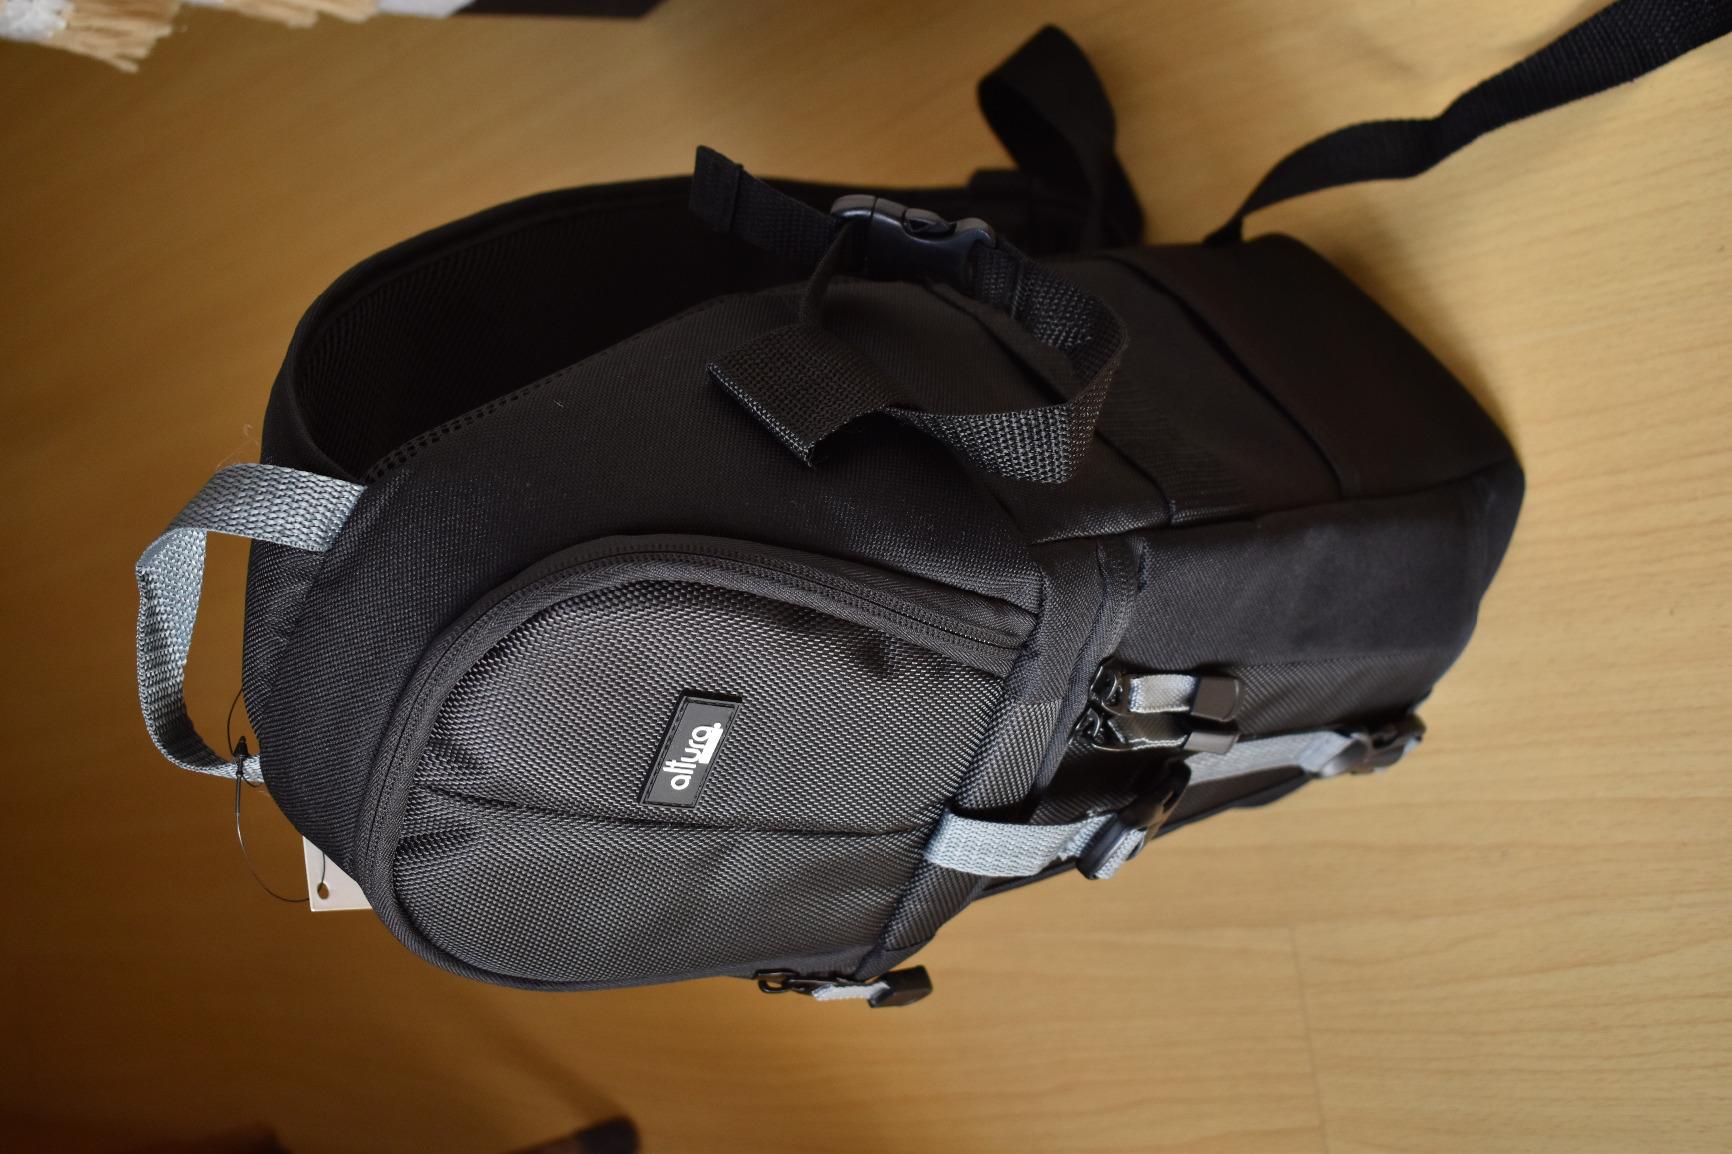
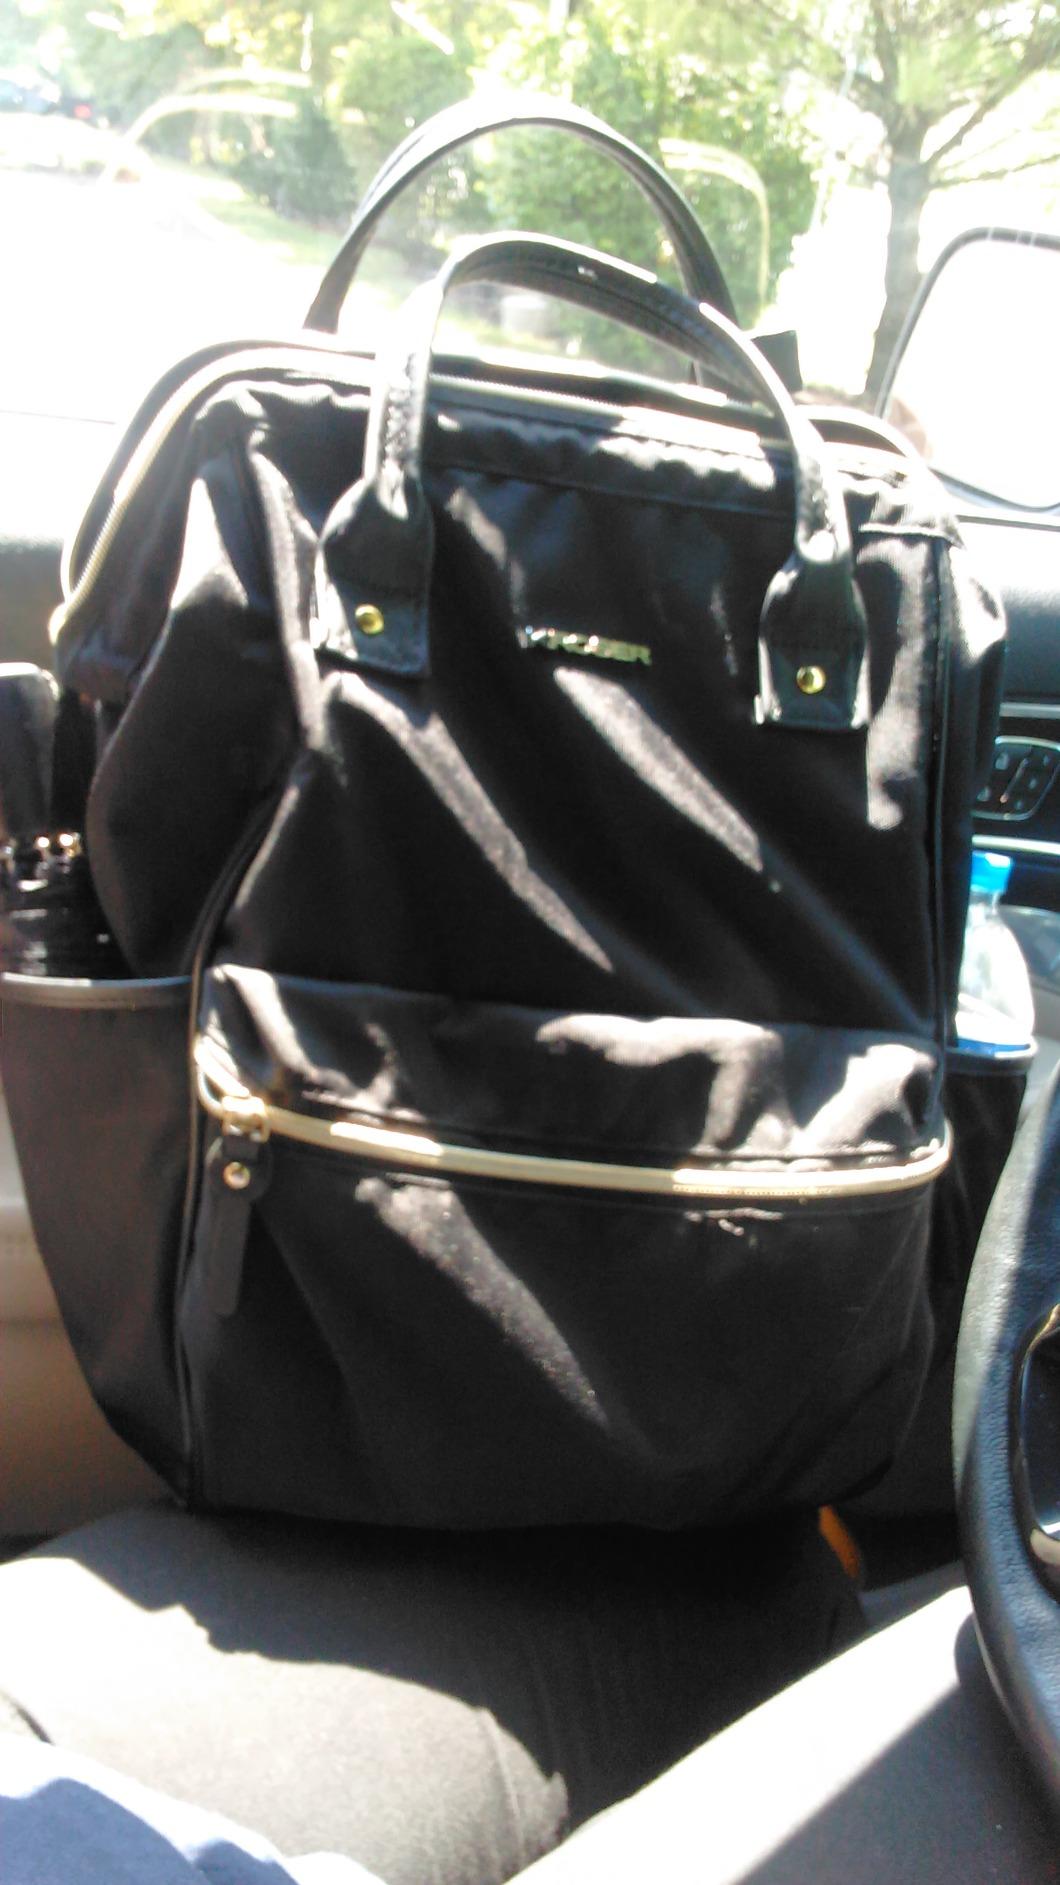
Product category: bag
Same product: no